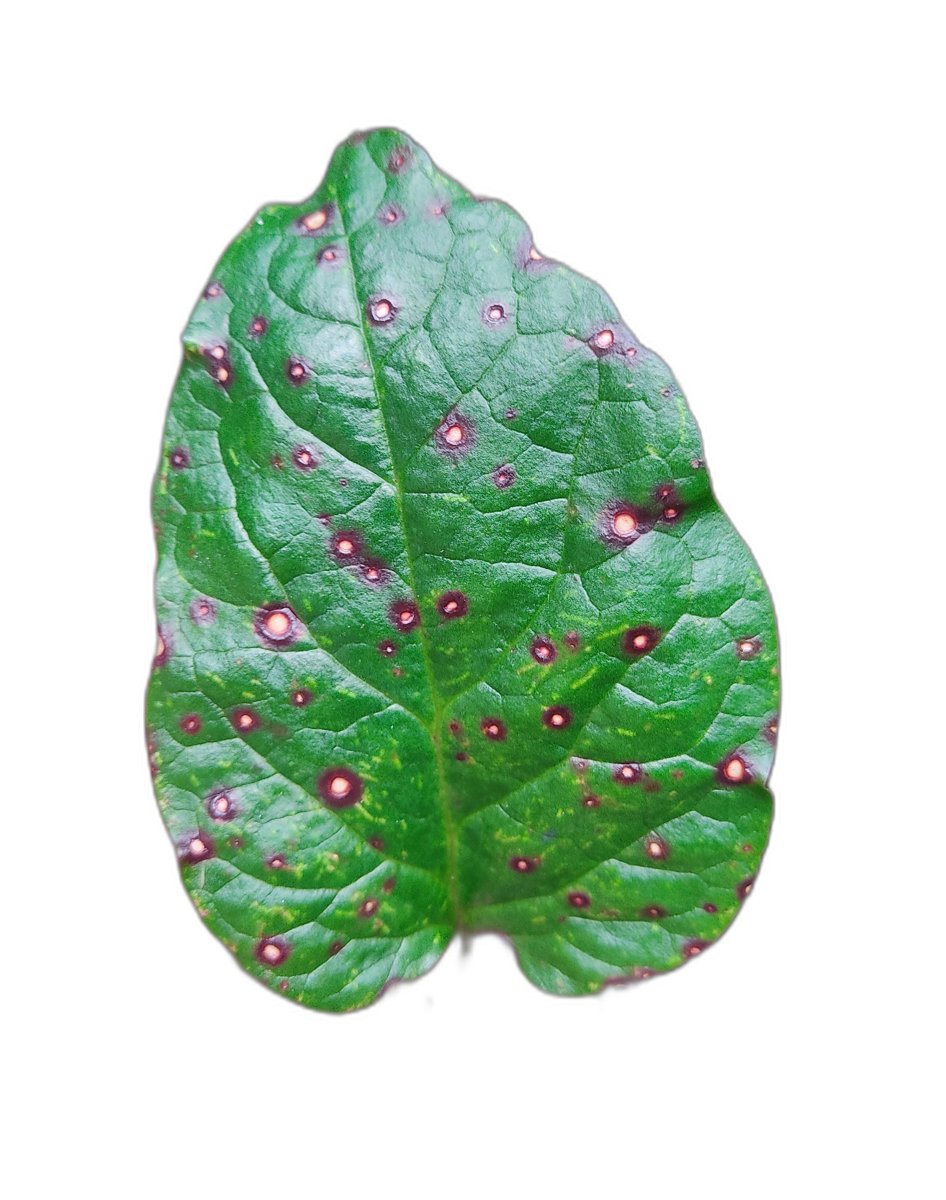
Label: Bacterial-Spot